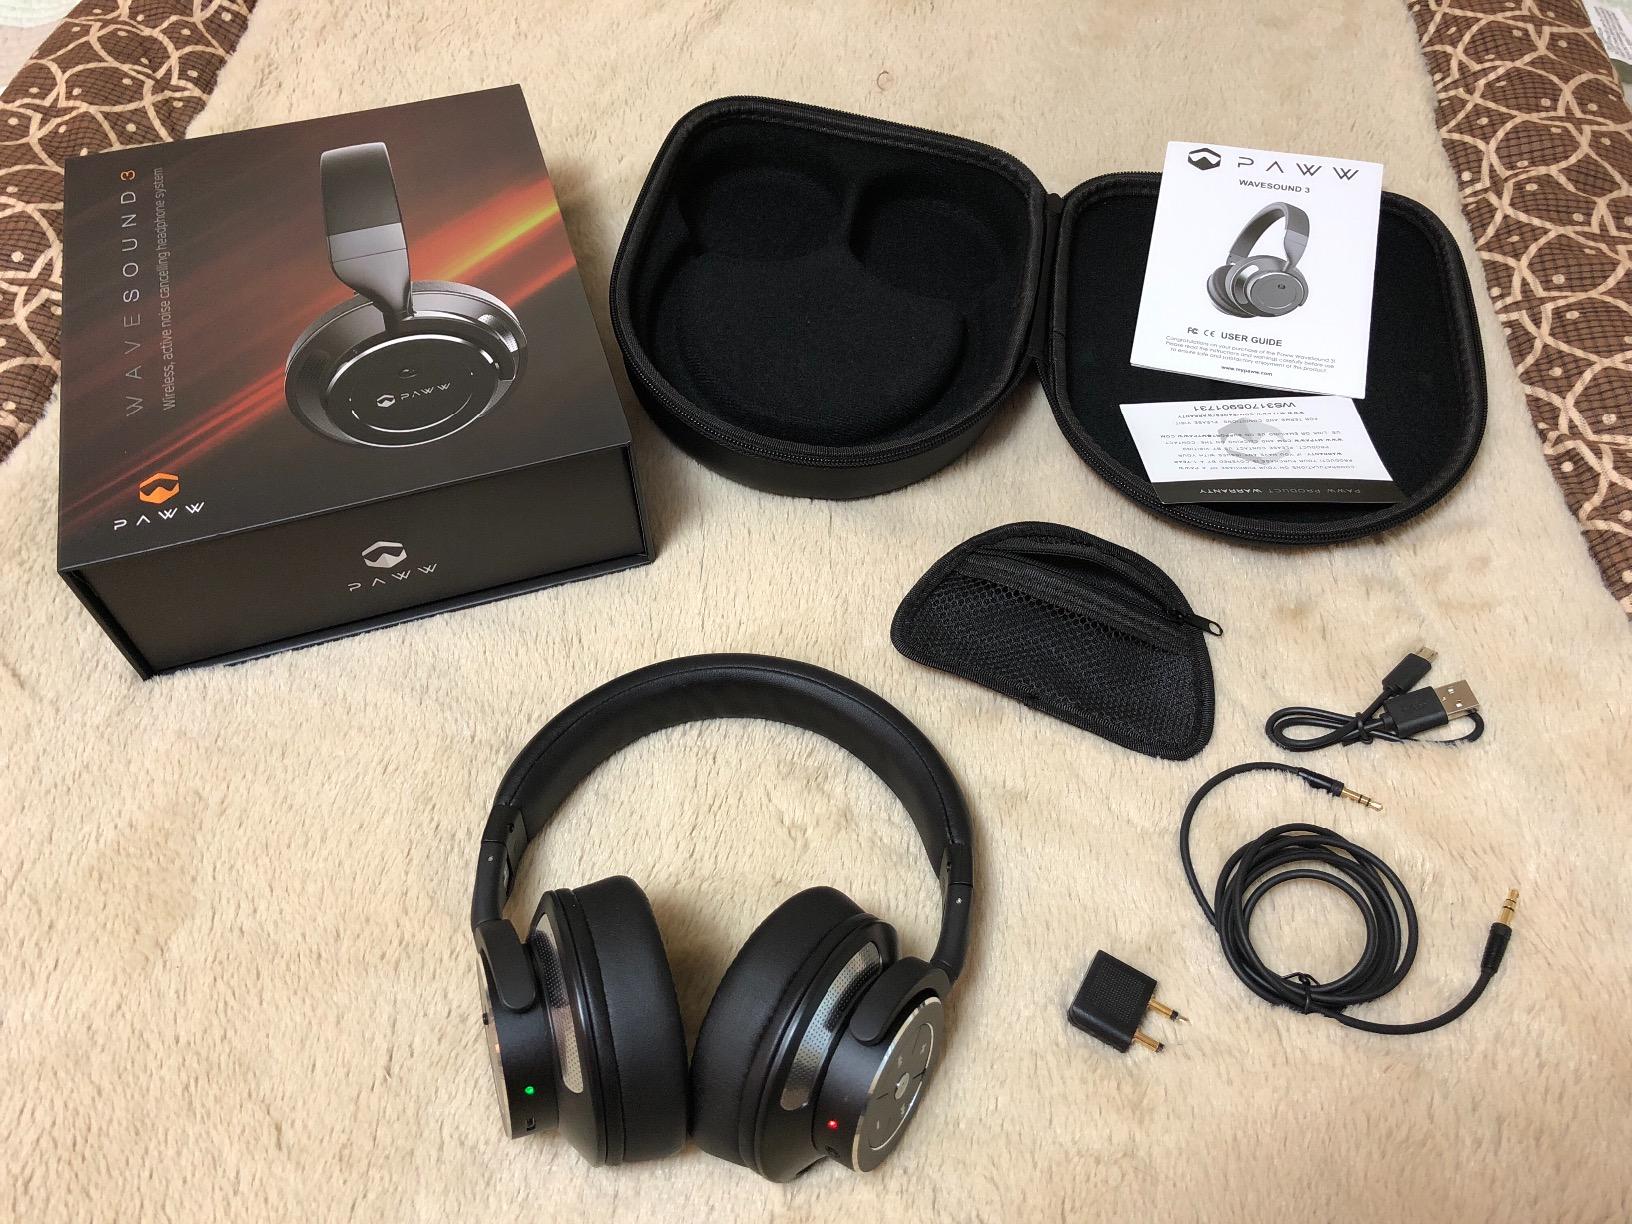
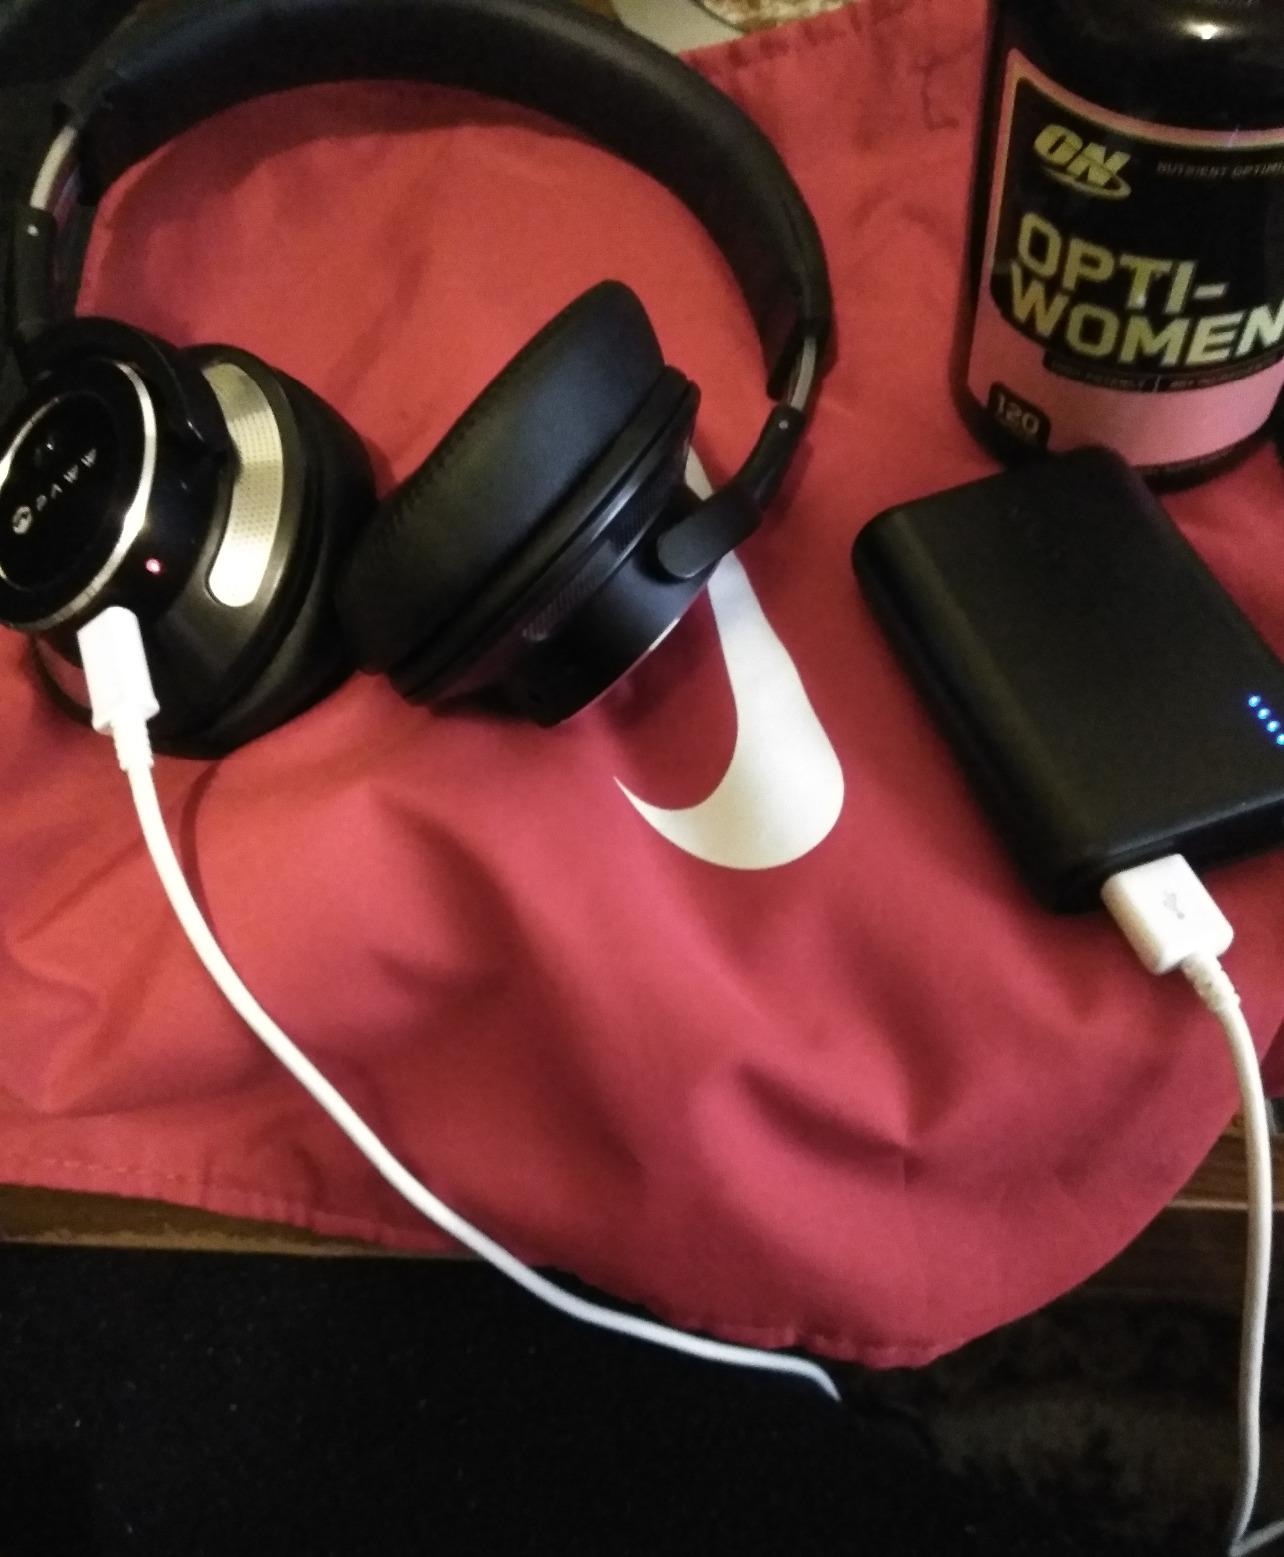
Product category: headphones
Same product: yes